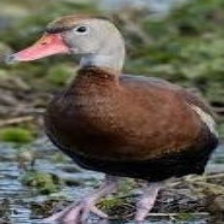
Species: SPOTTED WHISTLING DUCK
Scientific name: DENDROCYGNA GUTTATA
ImageNet parent category: drake